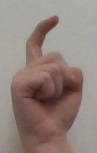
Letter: ra